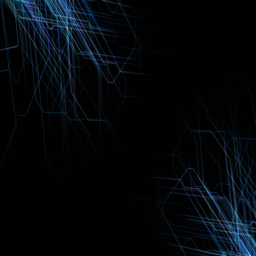
lines drawn by bright spots eventually create an abstract image of a circuit board .